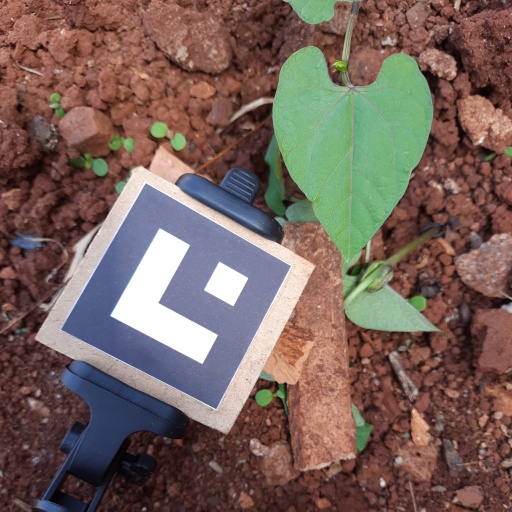
Observations: flat surface, no eating holes, under cloudy sky